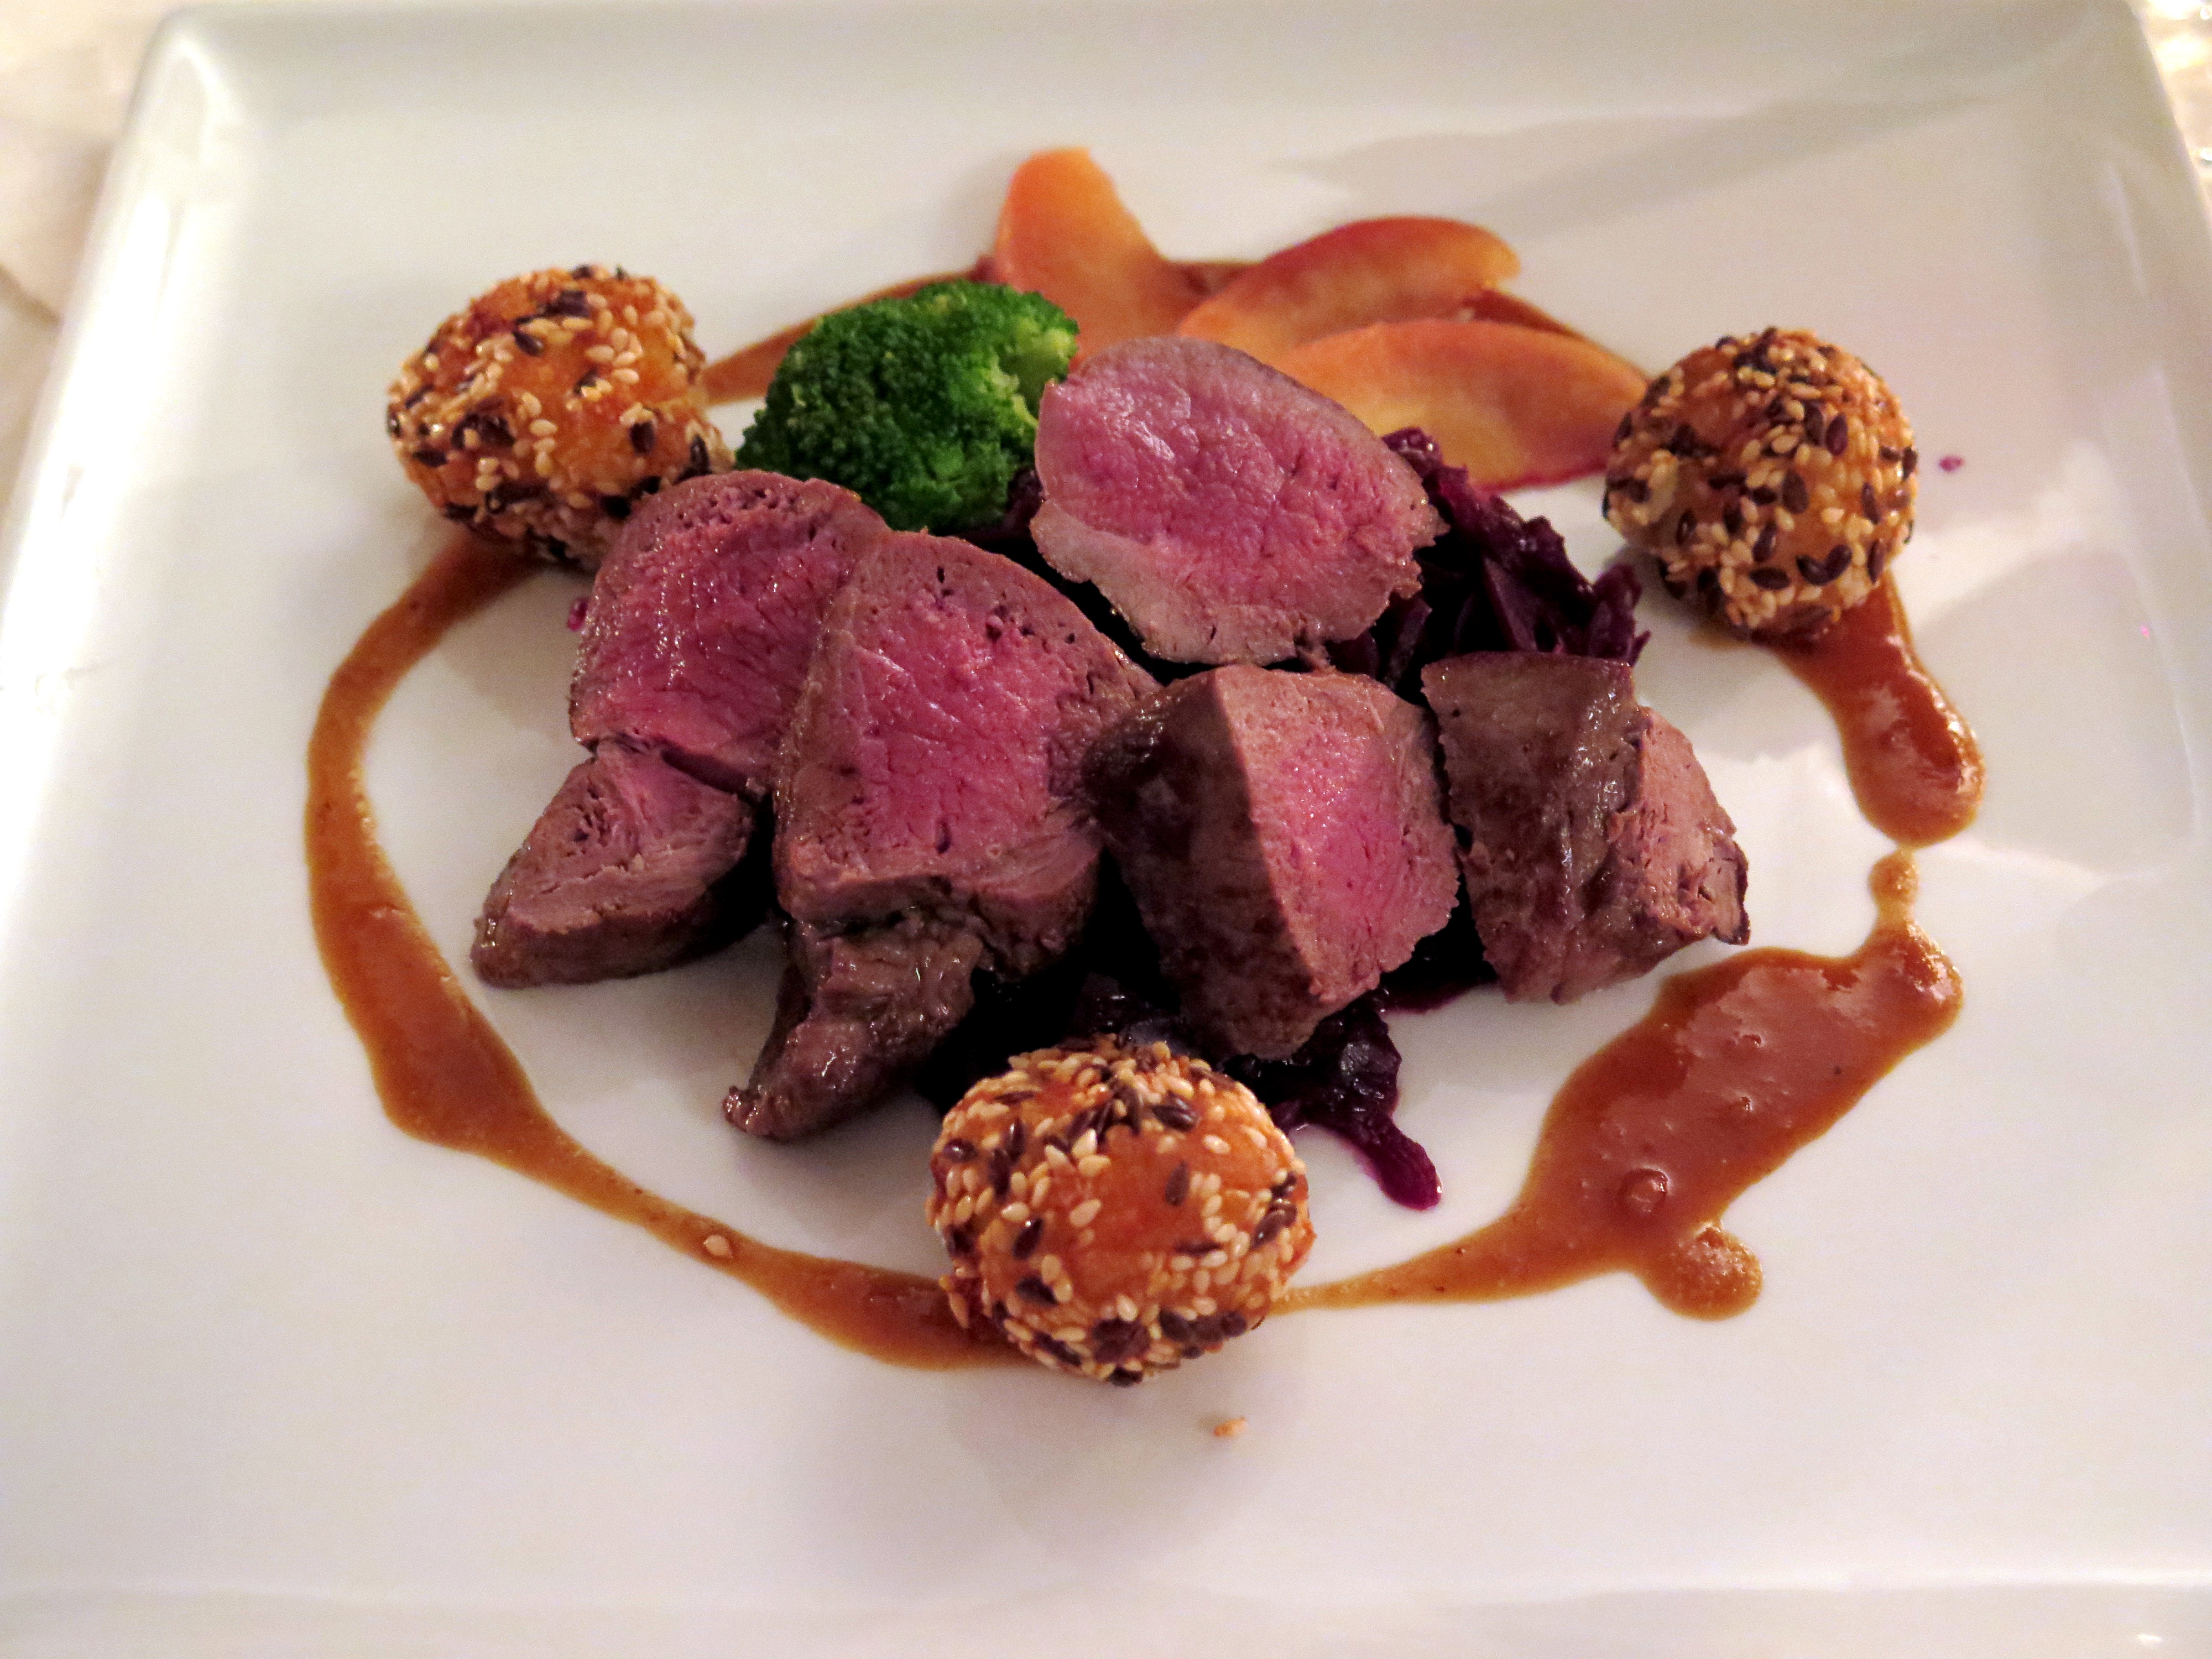
dish, meal, food, produce, pink, breakfast, eat, meat, cuisine, roe deer, red cabbage, venison